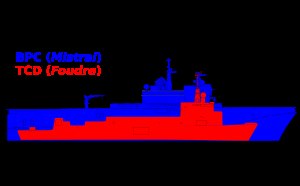
Mistral-klassen / Historie / Design og konstruktion
Sammenligning mellem BPC og Foudre-klassen
Mistral-klassen er type af tre amfibieskibe anvendt af Marine Nationale. Klassen omtales officielt som projektions- og kommandoskibe. Et skib i Mistral-klassen er i stand til at transportere og operere op til 16 NH90- eller Eurocopter Tiger-helikoptere og fire landgangsfartøjer. Desuden kan medbringes en styrke på 59 køretøjer, inklusiv 13 Leclerc-kampvogne, eller en hel kampvognsbataljon på 40 kampvogne og 450 soldater. Skibene i klassen er udstyret med et hospital med 69 senge og er i stand til at deltage i operationer med NATOs stående styrker og FN's eller EU's fredsbevarende styrker.